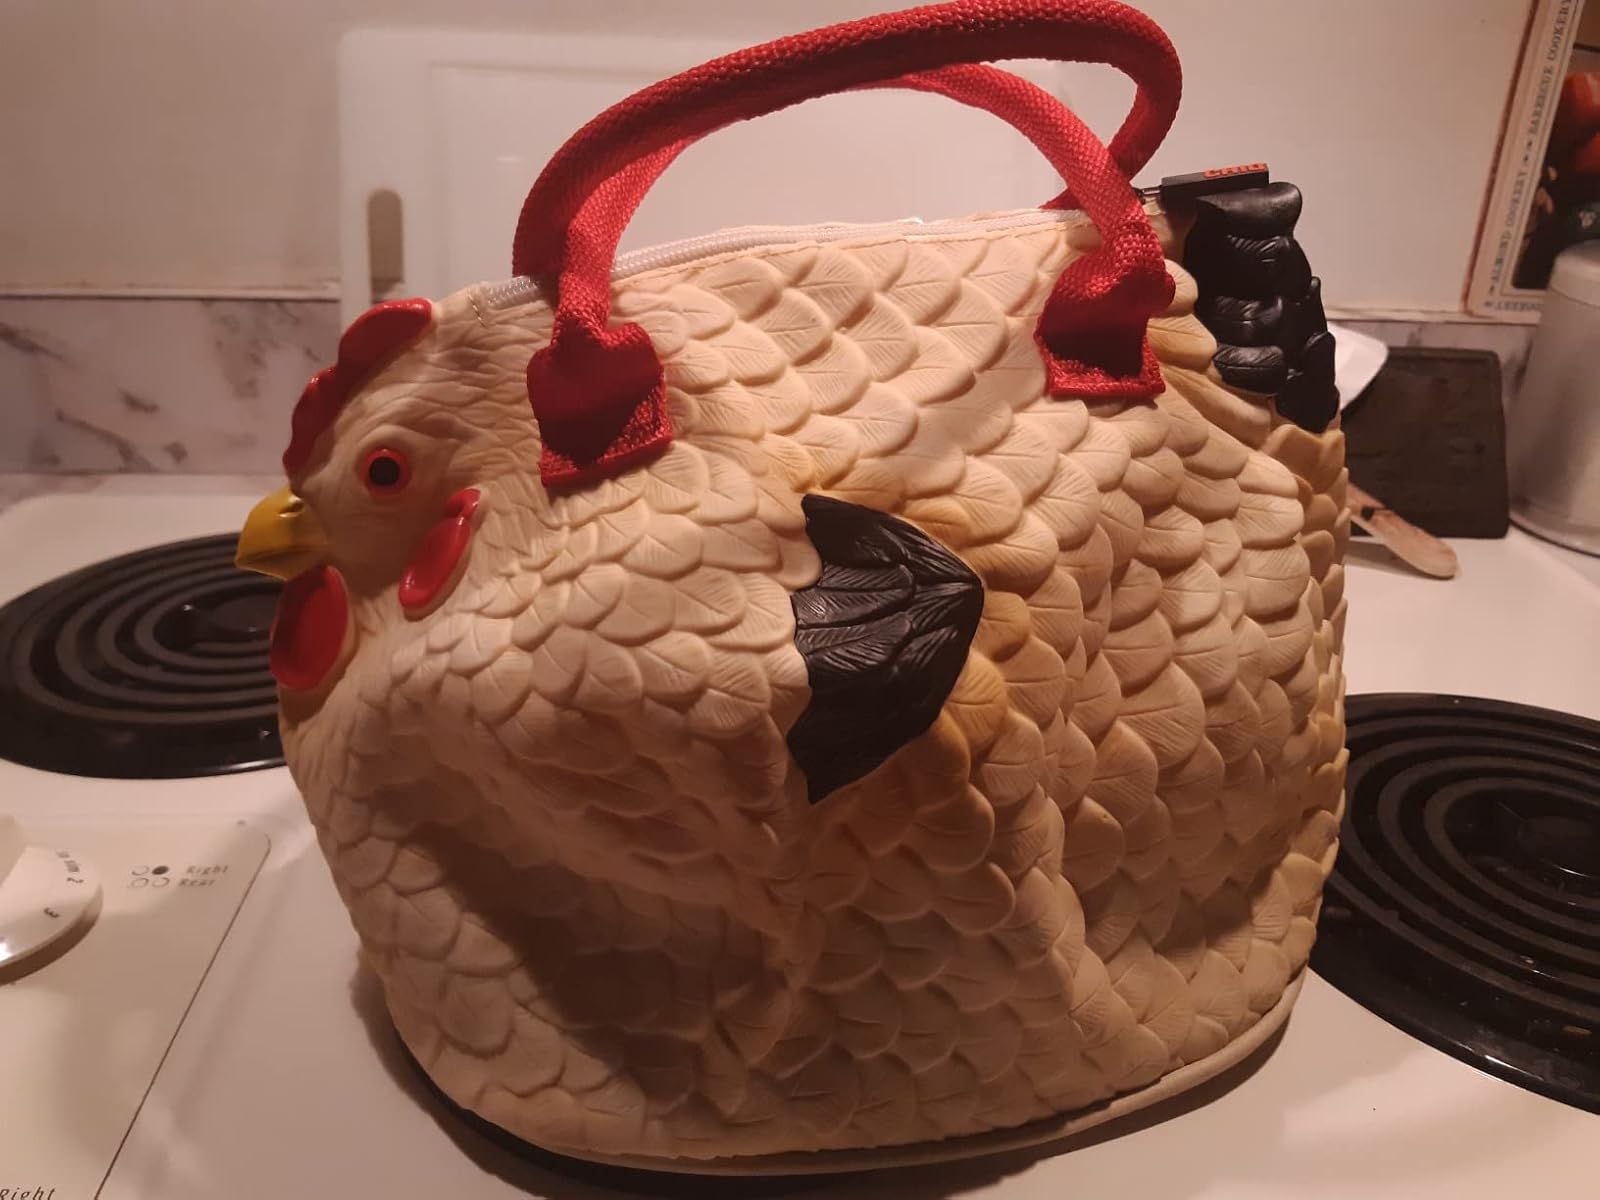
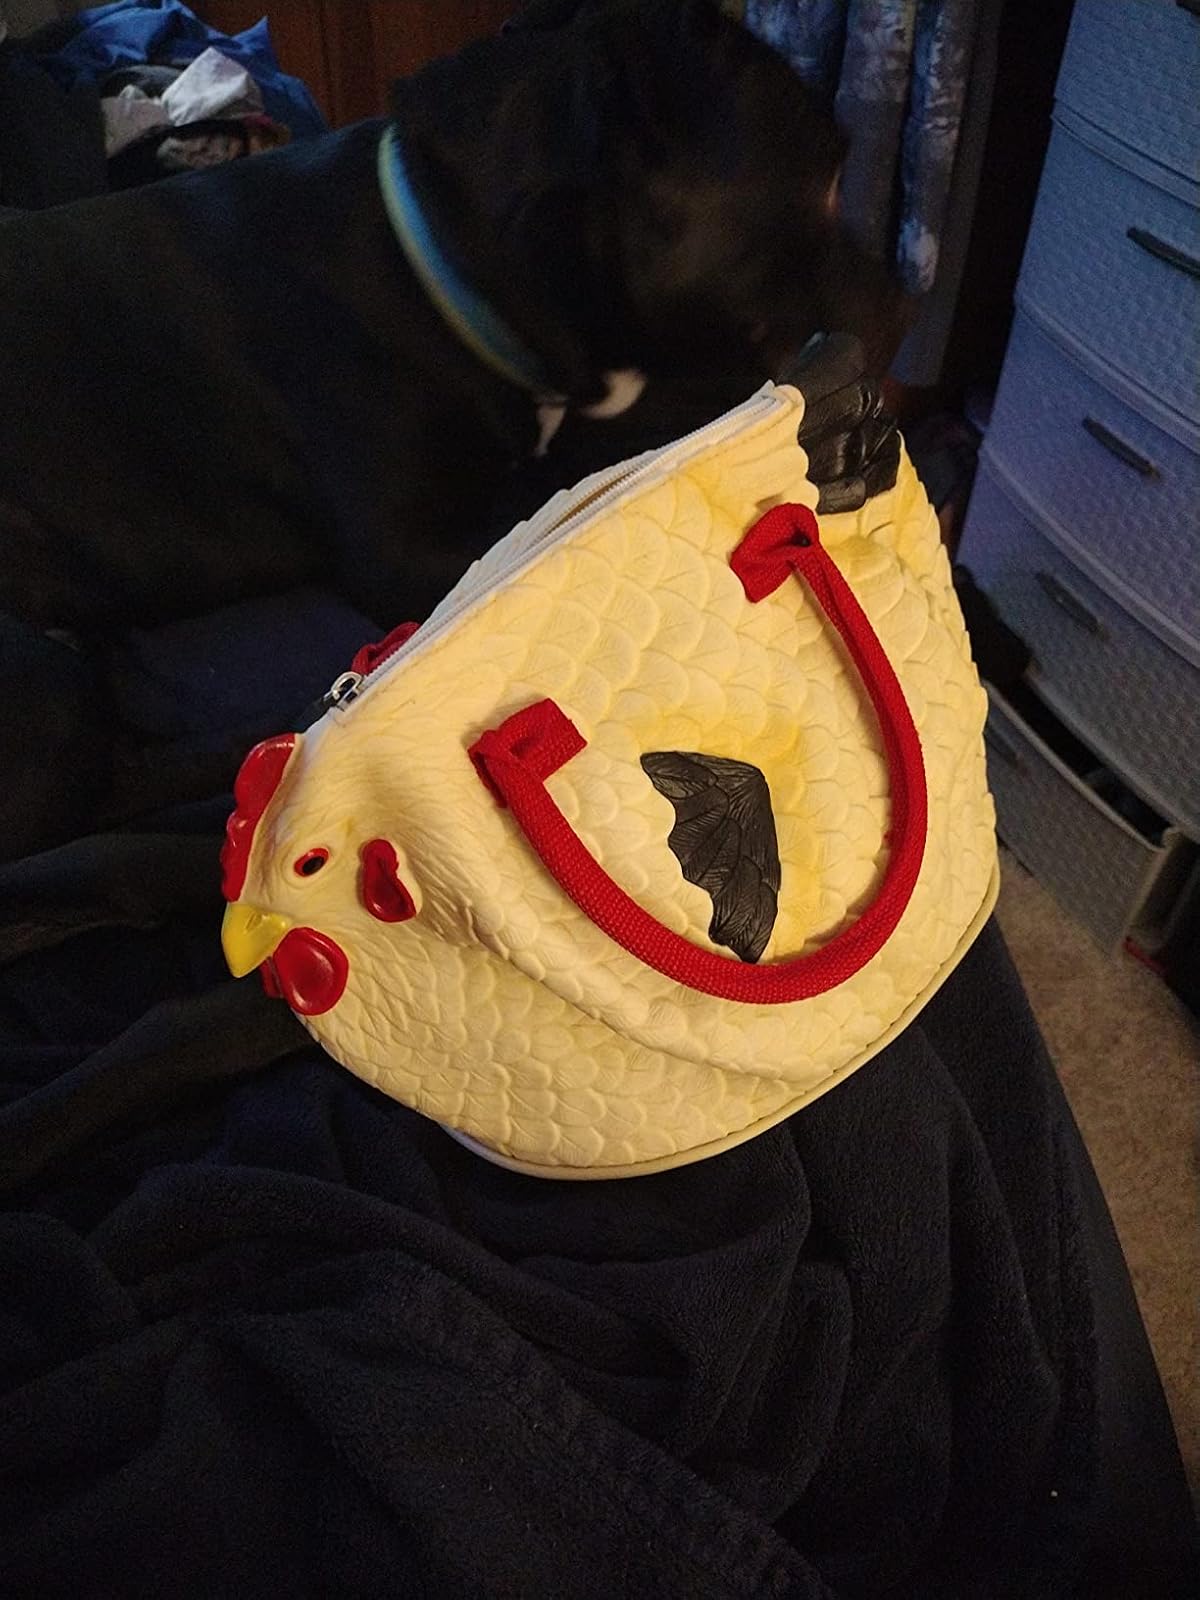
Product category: accessories_handbag
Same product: yes